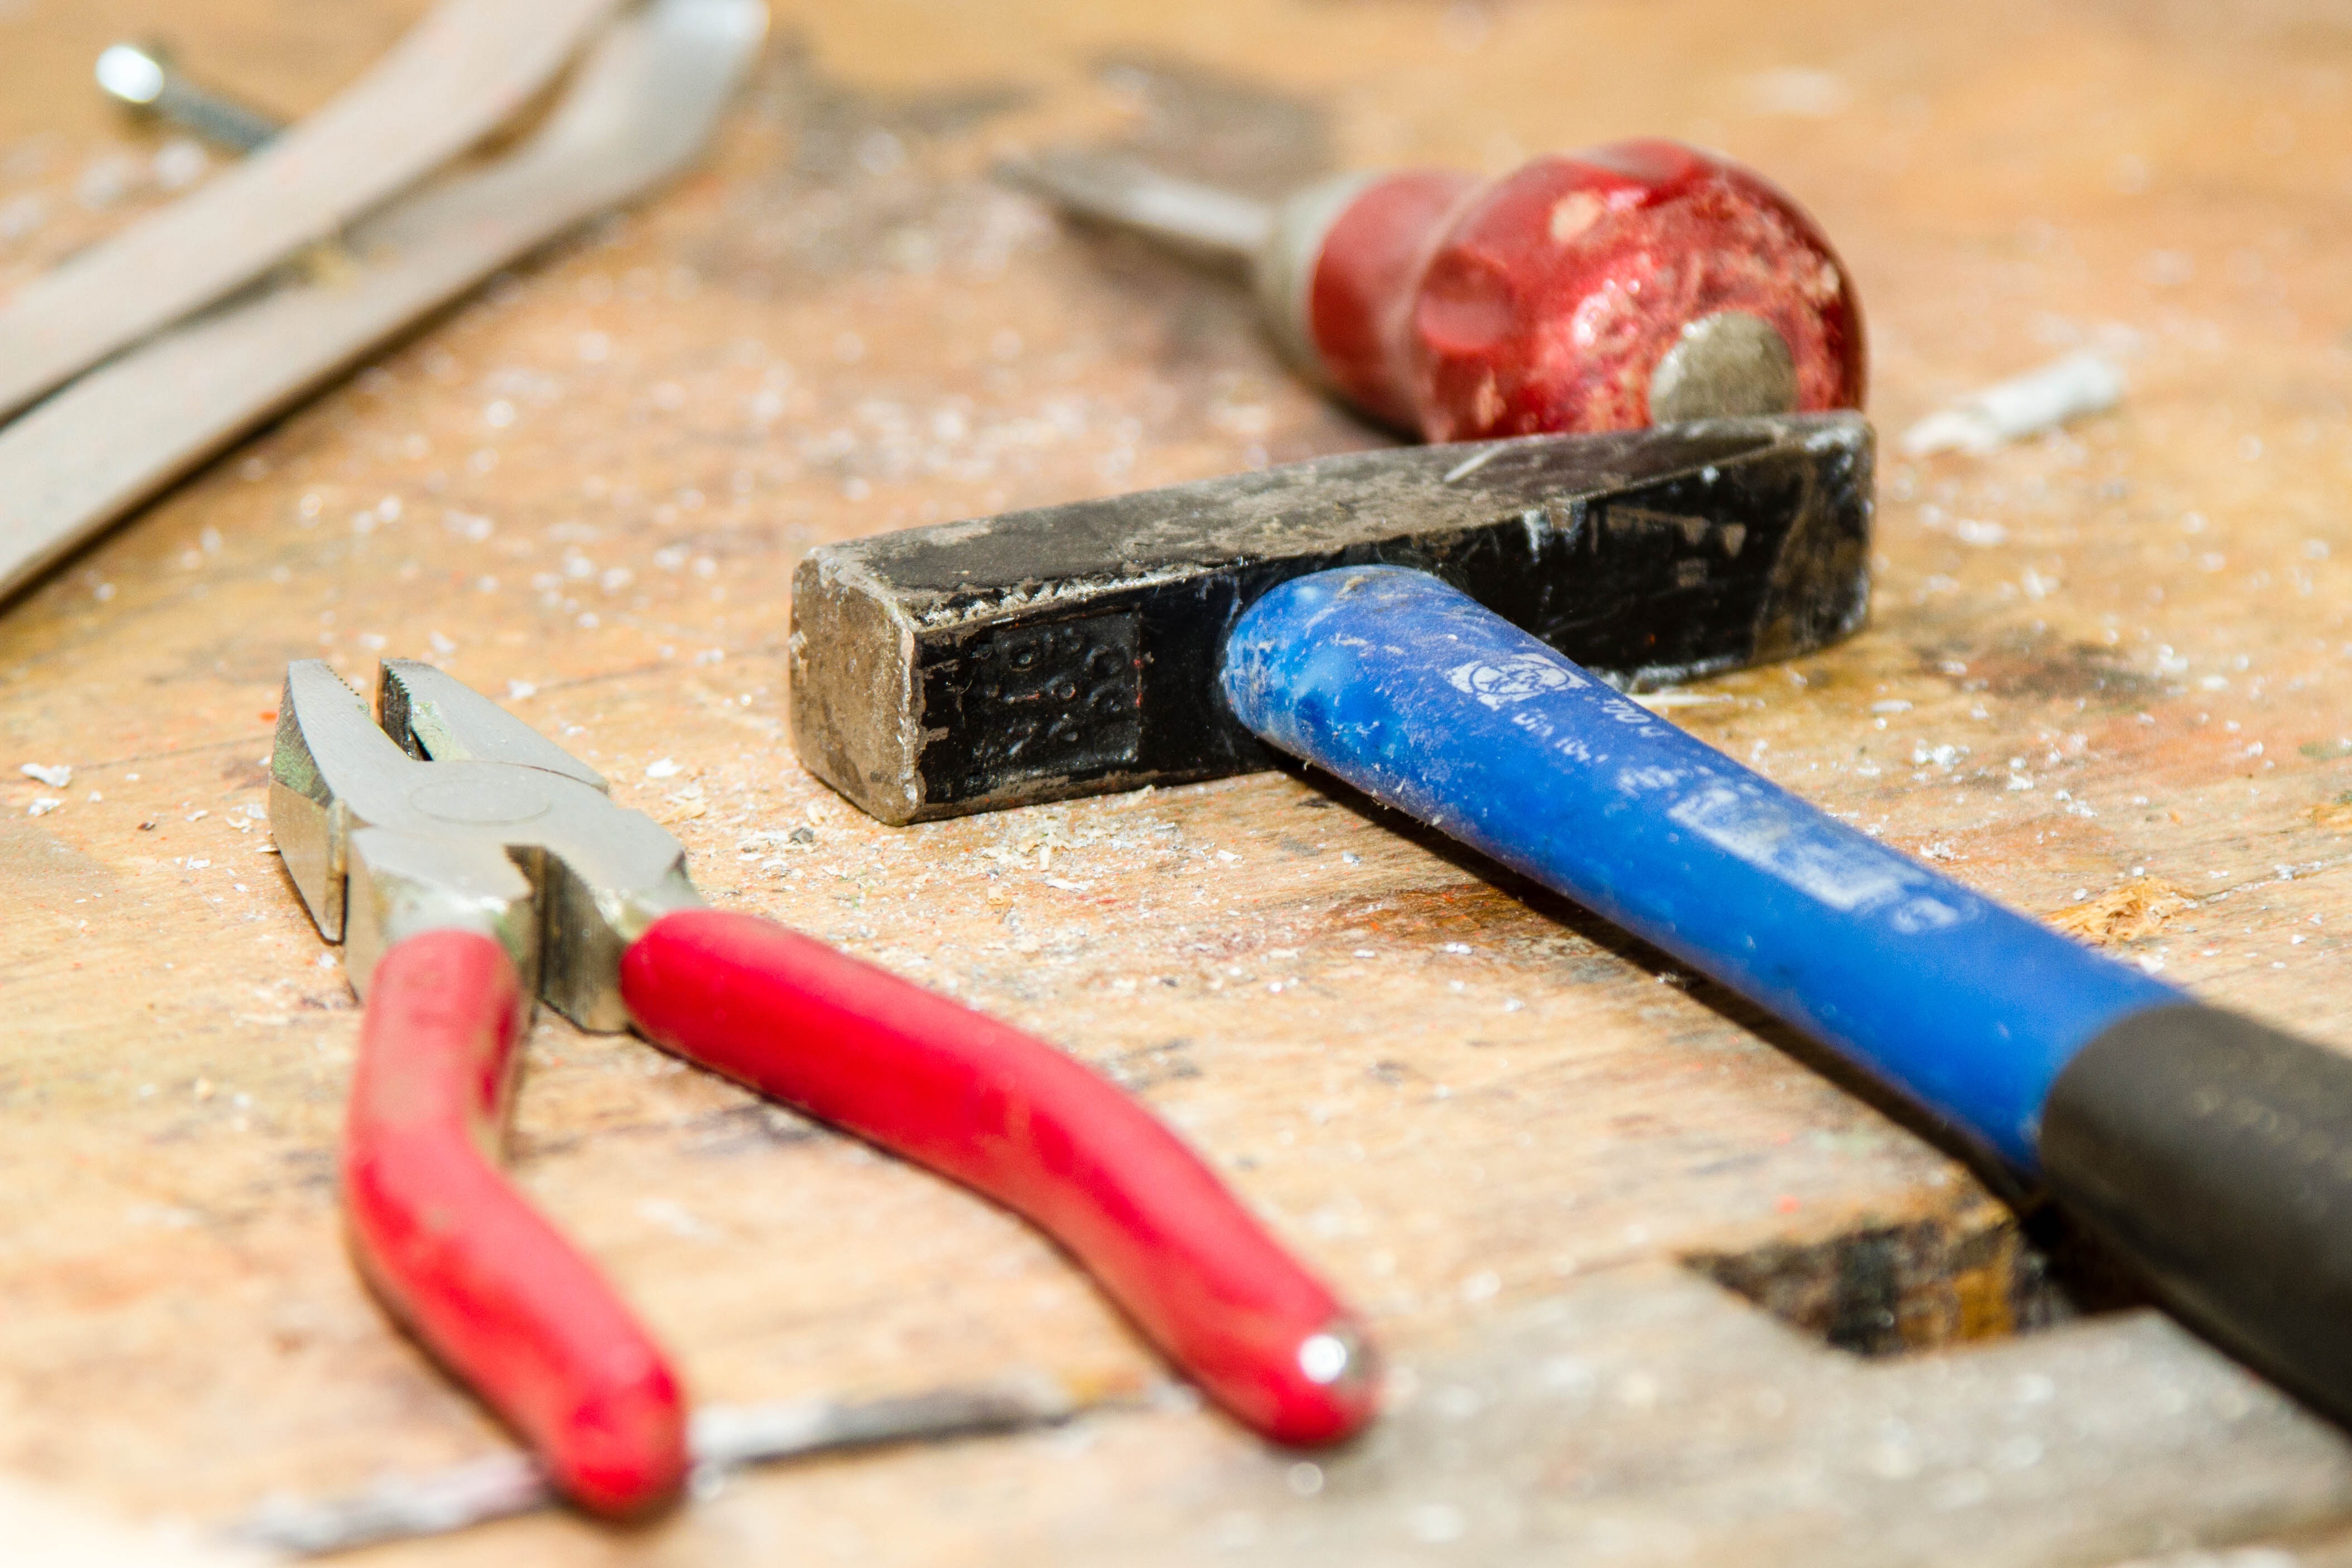
food, produce, vegetable, flowering plant